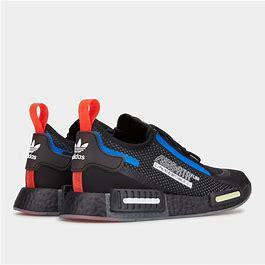
Brand: Adidas
Model: NMD_R1